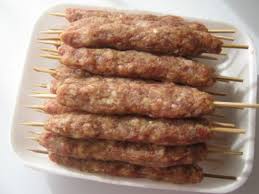
Yemek: kebap